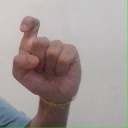
अक्षर: इ